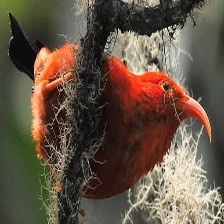
Species: IWI
Scientific name:  VESTIARIA COCCINEA.